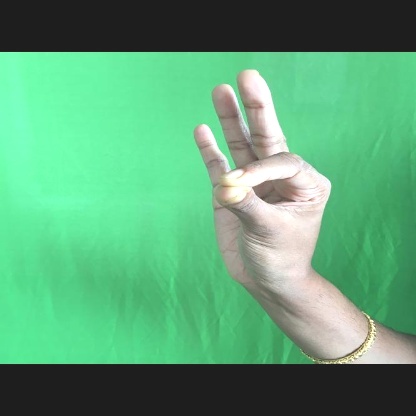
Mudra: Hamsasyam